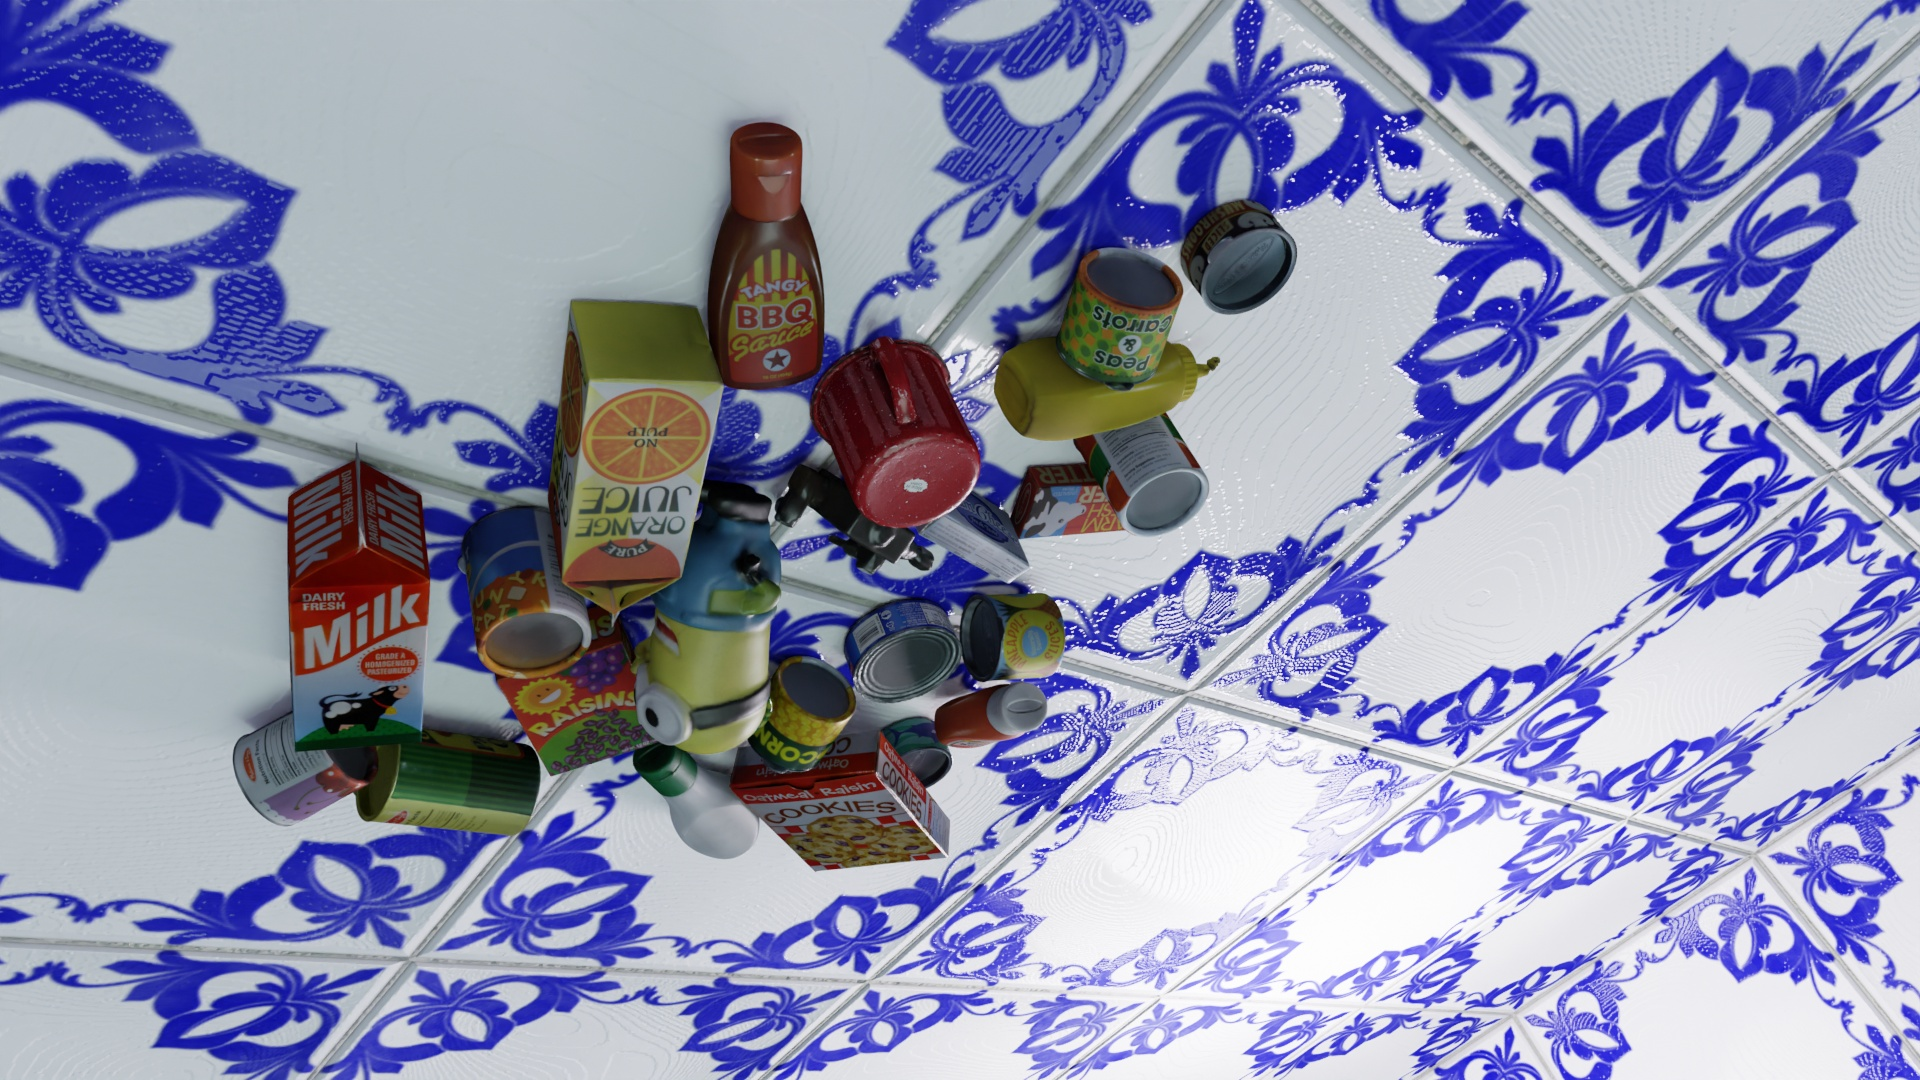
Question:
What are the eight normalized (x, y) image coordinates between 0 and 1 of the cuboid corners for the can of tuna fish featuring colorful fish graphics and bold text? Your answer should be a list of normalized (x, y) image coordinates between 0 and 1 with bottom face first then top face, all counter-clockwise.
Answer: [(0.496354, 0.662963), (0.458333, 0.661111), (0.441667, 0.706481), (0.478646, 0.707407), (0.503125, 0.691667), (0.464583, 0.690741), (0.447396, 0.736111), (0.484896, 0.736111)]